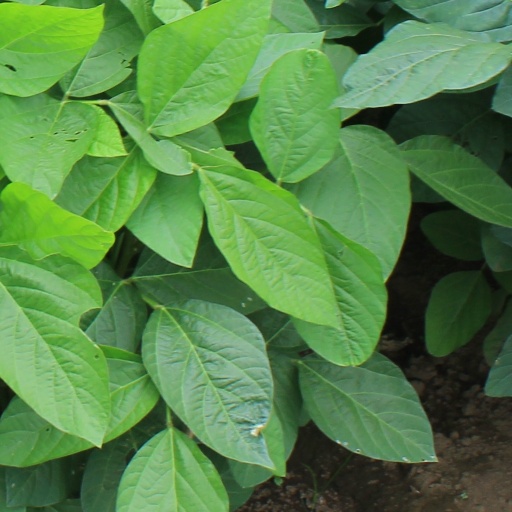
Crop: soybean